Waziers

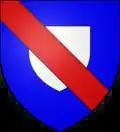
The church in Waziers

Waziers is a commune in the Nord department in northern France.